Bambalouni

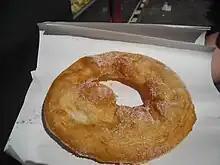

Bambalouni (Arabic: بمبالوني), also referred to as bambaloni, is a sweet Tunisian donut. It can be made at home or bought from fast food shops. It is prepared with a flour dough fried in oil. The bambaloni is eaten sprinkled with sugar or soaked in honey. It can be eaten at any time of day. It inspired the sfenj donut that is widely consumed throughout the Maghreb, which is also known as sfinz in Libya.